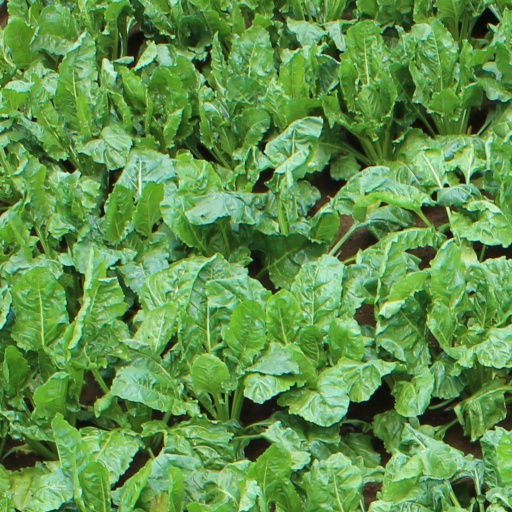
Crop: sugar beet